Answer in natural language. Consider the 3D positions of the objects in the scene and not just the 2D positions in the image. Is the centerpoint of  sleek black flatscreen smart tv (highlighted by a blue box) at a higher height than blue modern tv stand (highlighted by a green box)? Choose between the following options: no or yes
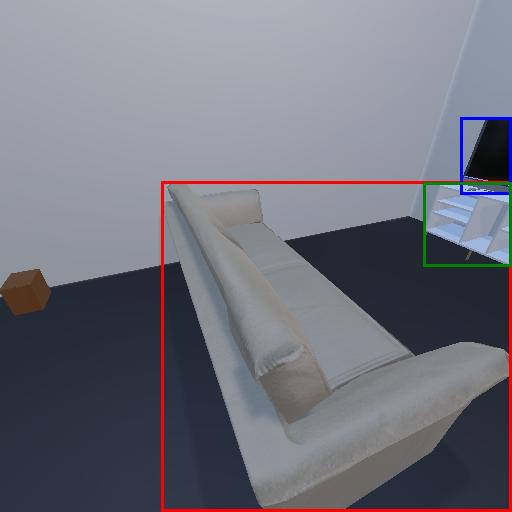
<answer>yes</answer>